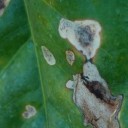
Label: Miner